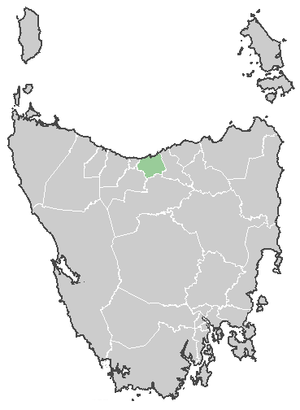
Le Conseil de Latrobe est une zone d'administration locale située sur la côte nord de la Tasmanie en Australie.